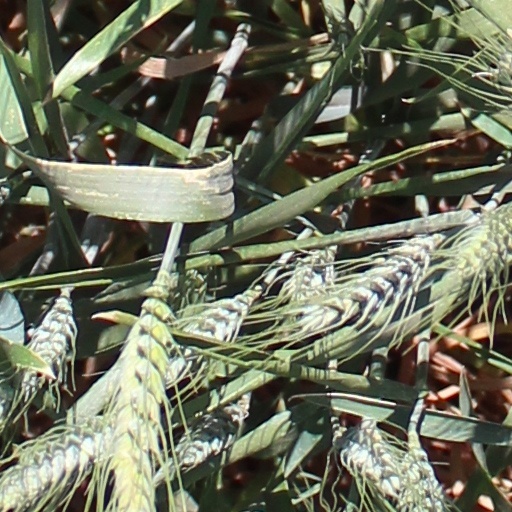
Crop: wheat